James Monroe Smith (Georgia planter)

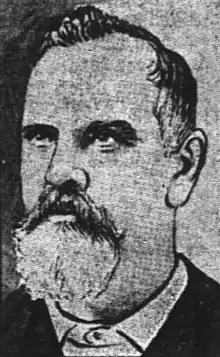

James Monroe Smith (September 18, 1839 – December 11, 1915) was a millionaire planter and state legislator in Georgia, U.S.